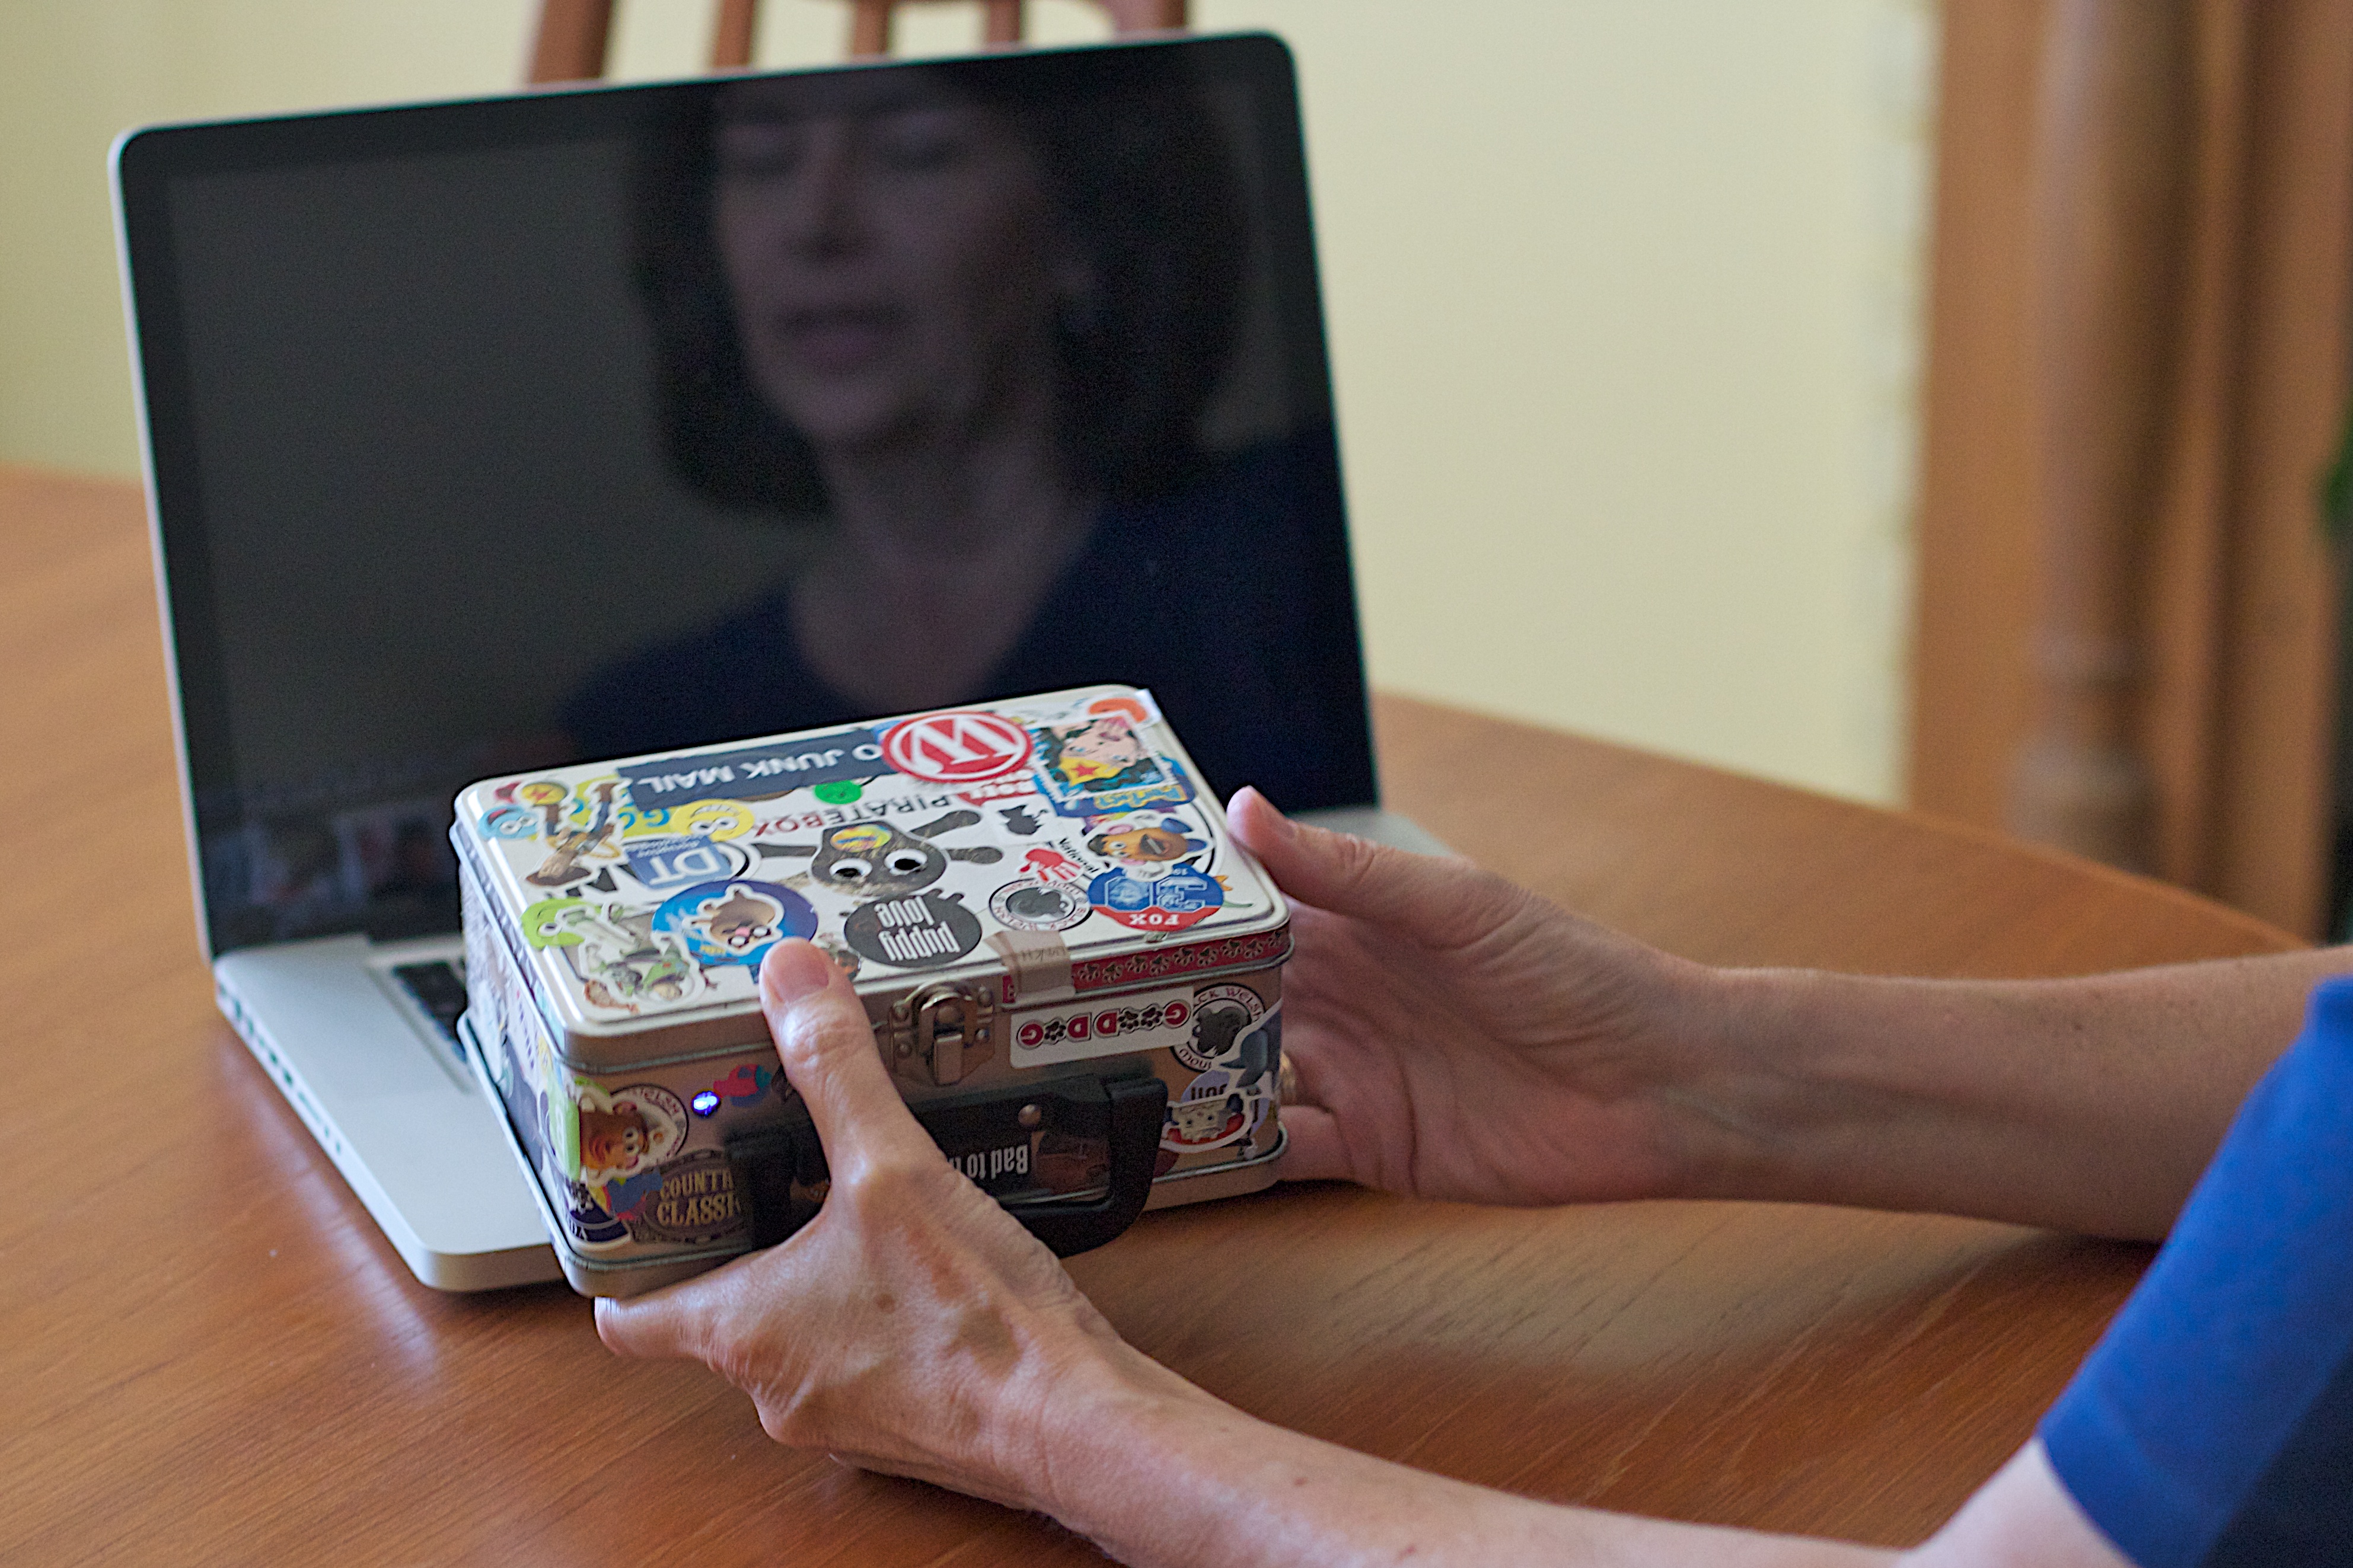
hand, gadget, cash, games, storybox, piratebox, odyssey, 2011365